Demons (Dostoevsky novel)

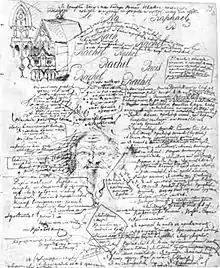
A page from Dostoevsky's notebooks for "Demons"

Dostoevsky wrote to Maykov that the chief theme of his novel was "the very one over which, consciously and unconsciously, I have been tormented all my life: it is the existence of God." Much of the plot develops out of the tension between belief and non-belief, and the words and actions of most of the characters seem to be intimately bound to the position they take up within this struggle.